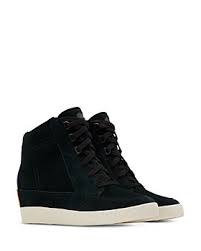
Label: Sneaker